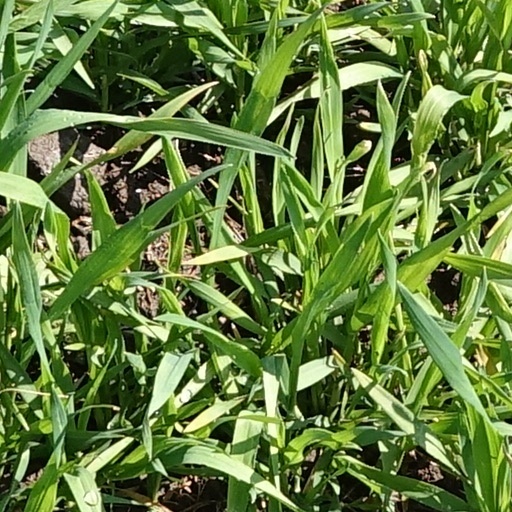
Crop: wheat